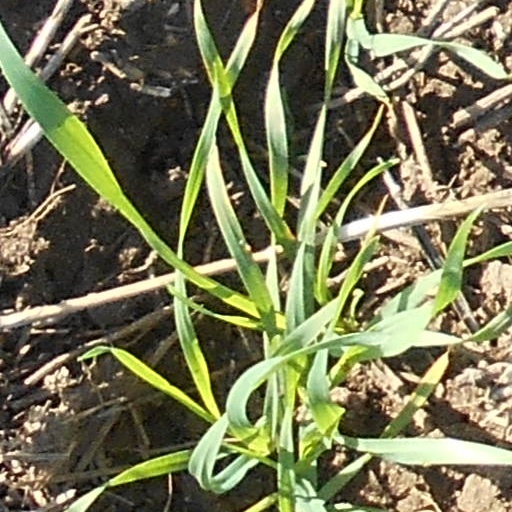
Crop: wheat